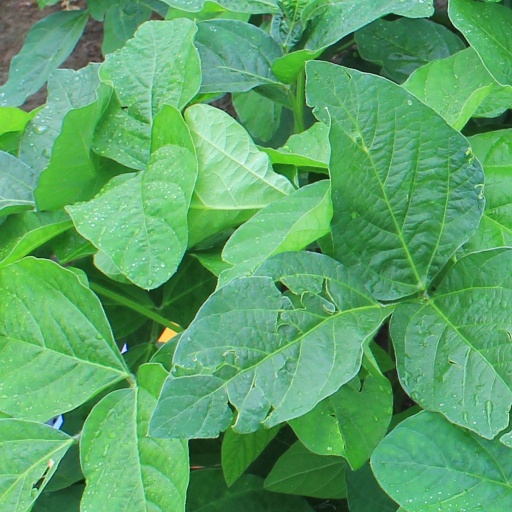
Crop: soybean